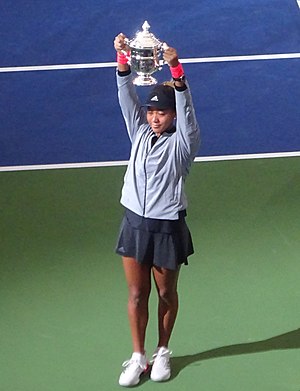
US Open 2018
Naomi Osaka vandt sin første grand slam-titel
Naomi Osaka med US Open-trofæet
US Open 2018 var en tennisturnering, der blev spillet udendørs på hardcourt-baner i perioden 27. august - 9. september 2018 i USTA Billie Jean King National Tennis Center i New York City, USA. Det var den 138. udgave af mesterskabet og den fjerde og sidste grand slam-turnering i 2018. Kvalifikationen i singlerækkerne spilledes samme sted den 21. - 24. august 2018.